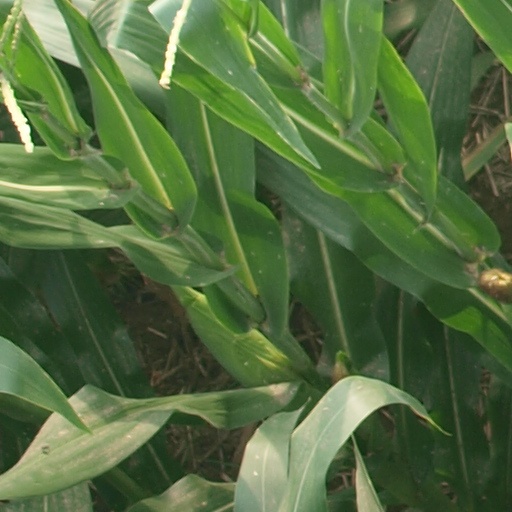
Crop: maize; corn